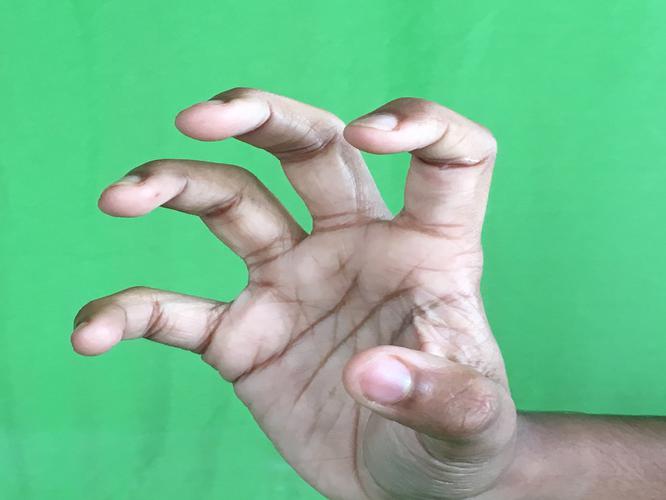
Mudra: Padmakosha
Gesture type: single_hand